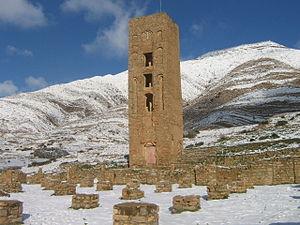
KALAAT BENI HAMAD MAADID MSILA
Maadid, ou Maâdid, est une commune de la wilaya de M'Sila, en Algérie. Selon le recensement de 1998, sa population serait de 22 274 habitants.
La crise du XIᵉ siècle est une succession de désastres qui affectèrent une vaste région s’étendant de l’océan Atlantique jusqu'à l’Asie centrale entre environ 940 et environ 1150. Entre ces deux dates, l’Empire byzantin, les principautés chrétiennes orientales et les principaux États musulmans furent secoués par des troubles politiques profonds et des crises économiques importantes. Ces catastrophes se sont traduites par une nette diminution de l’importance des mondes musulman et byzantin par rapport à l’Inde, la Chine et l’Europe à partir de la fin du Moyen Âge.
La Kabylie est une région historique située dans le Nord de l'Algérie, à l'est d'Alger.
Les monts du Hodna sont une chaîne montagneuse d'Algérie située dans le centre-est du pays et s’étendant entre l’Atlas tellien et l’Atlas saharien.